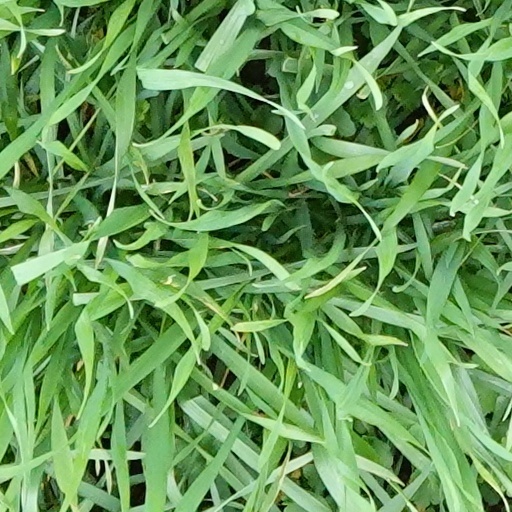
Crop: wheat